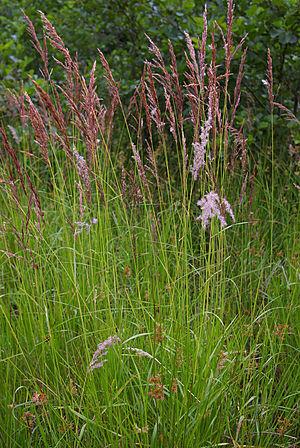
La calamagrostide blanchâtre, aussi appelée calamagrostide lancéolée, est une espèce d'herbe de la famille des poacées.